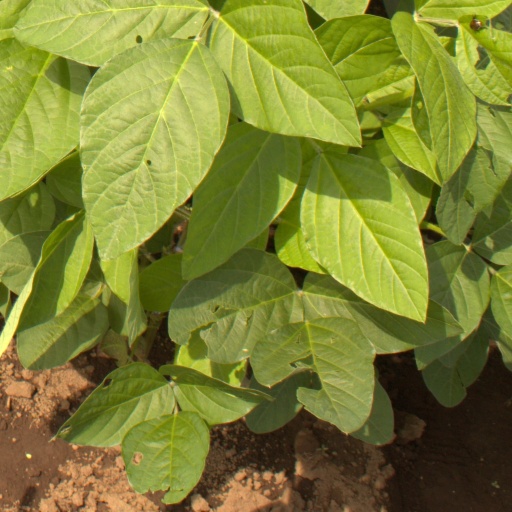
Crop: soybean